1971 BRDC International Trophy

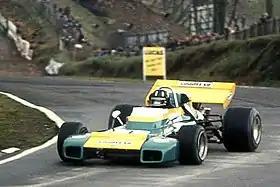
Graham Hill in the Brabham BT34 ""lobster-claw"" car which took him to victory in the 1971 International Trophy

The 23rd BRDC International Trophy meeting - formally the GEN/Daily Express BRDC International Trophy - was held on 8 May 1971 at the Silverstone Circuit, England. The race was run to Formula One and Formula 5000 regulations, and was held over two heats of 26 laps each, the final results being an aggregate of the two. Graham Hill emerged the winner in the unique Brabham BT34 "lobster-claw" car, designed by Ron Tauranac. It would be the two-time World Champion's last victory in a Formula One race. The 1971 event was also notable as one of the few competitive outings for the Lotus 56 gas turbine car. However, suspension failure on only the third lap of the first heat resulted in early retirement for driver Emerson Fittipaldi, although the car held together for long enough to take third place in the second heat.